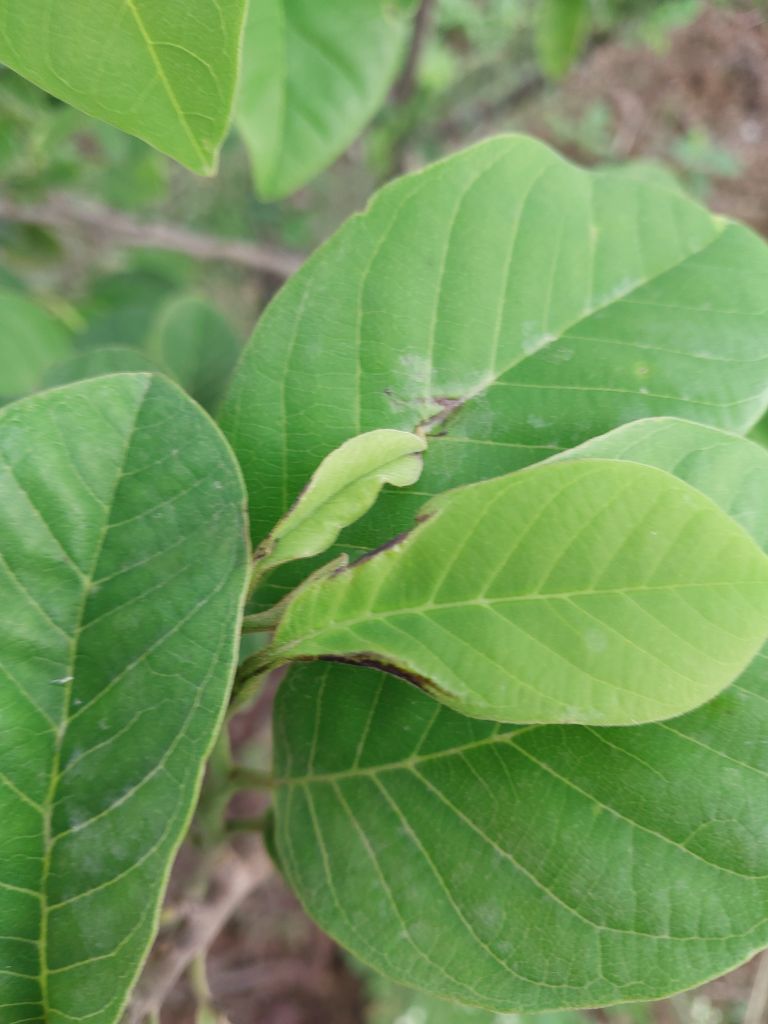
Disease label: Leaf spot on Leaves